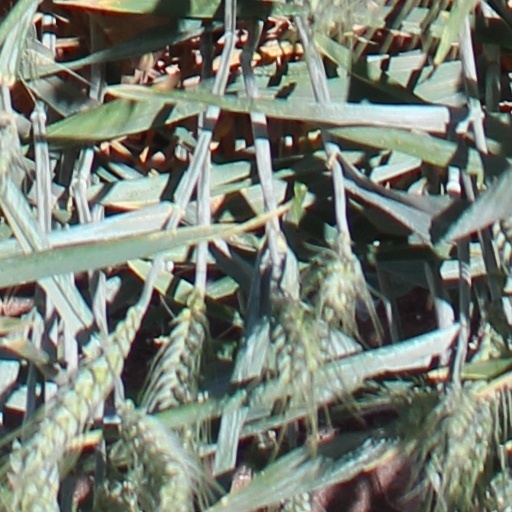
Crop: wheat